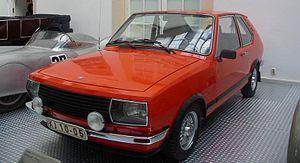
Wartburg est un ancien constructeur automobile est-allemand, fondé en 1955 sous le nom d’AWE. L’usine de la marque, située à Eisenach, produisait auparavant des BMW, rebaptisées EMW à partir de 1952.